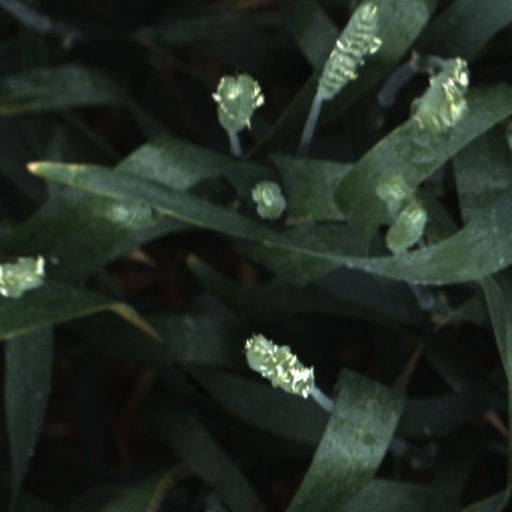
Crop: wheat